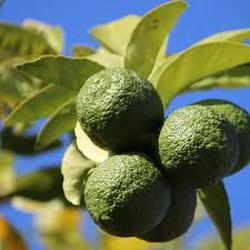
Label: Lemon